List of Armenia international footballers

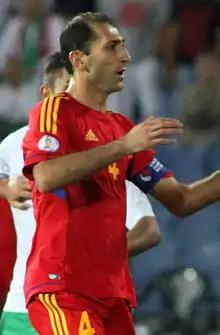
A man wearing a red football jersey with yellow trim.

The Armenia national football team has represented Armenia in international association football since 1992 after the country declared independence following the dissolution of the Soviet Union in 1991. Prior to this, Armenian players had represented the Soviet Union national football team. The team is governed by the Football Federation of Armenia (FFA) and competes as a member of the Union of European Football Associations (UEFA), which encompasses the countries of Europe and Israel. Having gained independence, the FFA was founded in 1992 and became a member of UEFA and Fédération Internationale de Football Association (FIFA) in the same year. The team played its first international match on 14 October 1992, drawing 0–0 with Moldova in a friendly, although the match is not recognised by FIFA as Moldova were not affiliated with the organisation at the time. Their first officially recognised fixture was played two years later, in May 1994, against the United States.